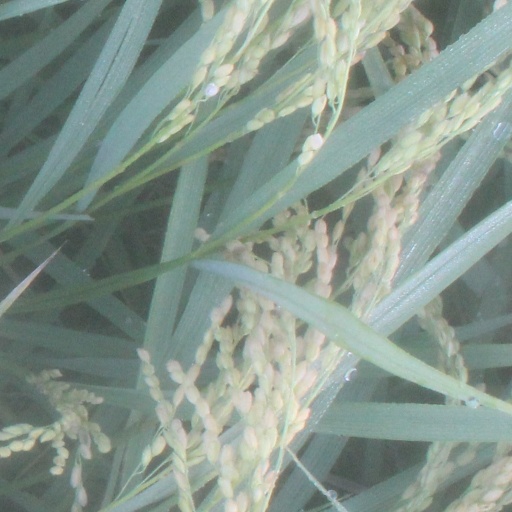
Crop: rice